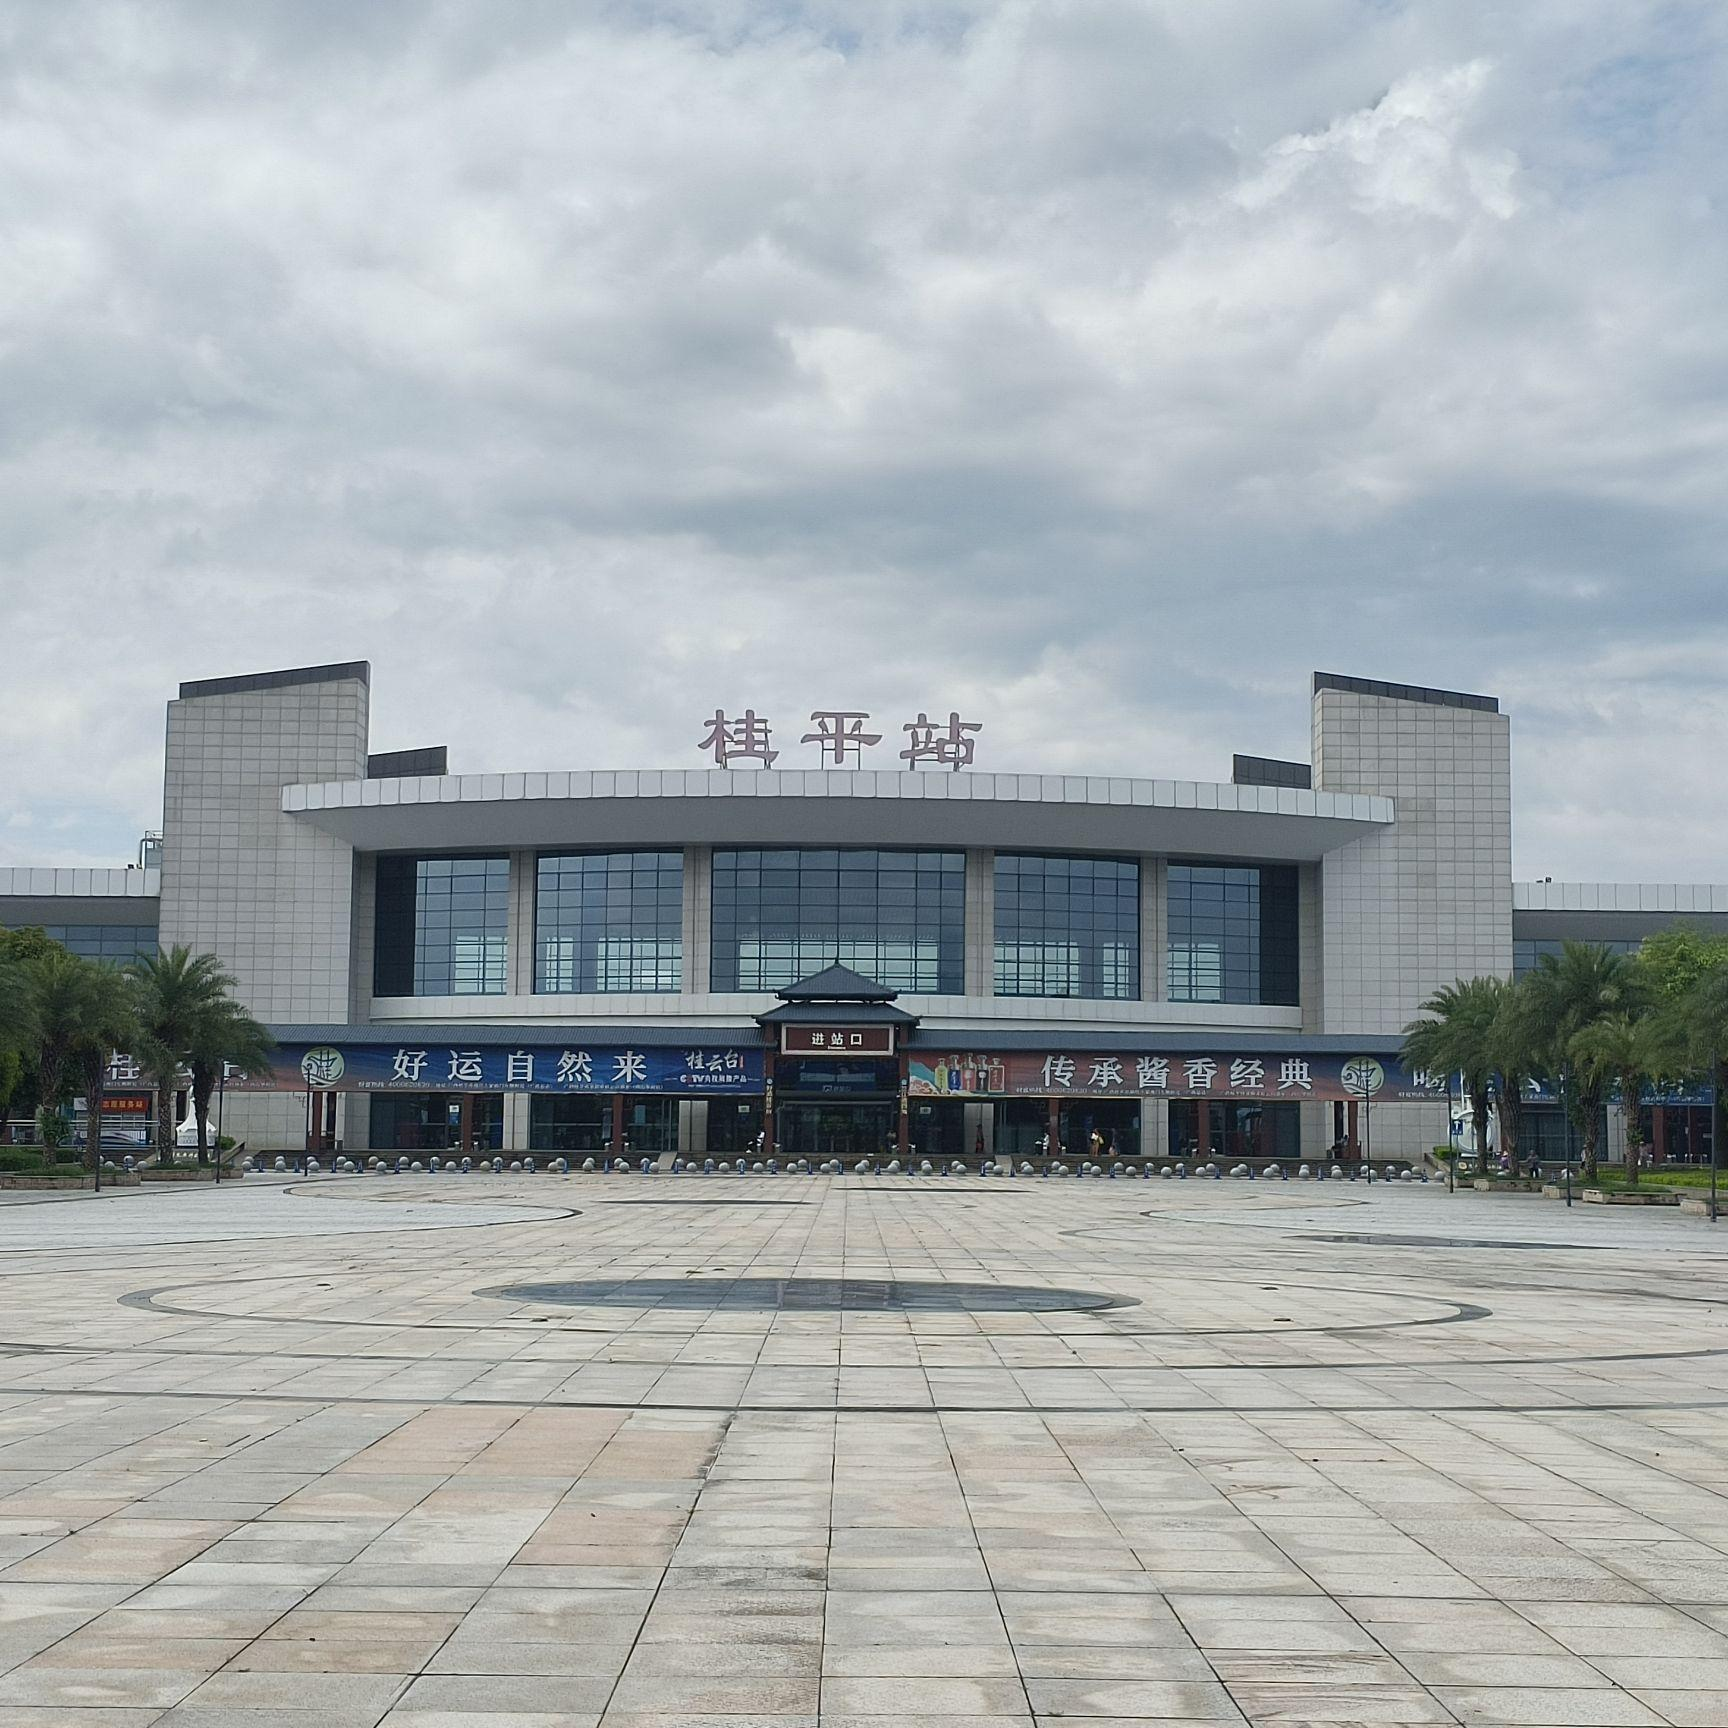
地标名称：桂平站
所在城市：贵港市·桂平市